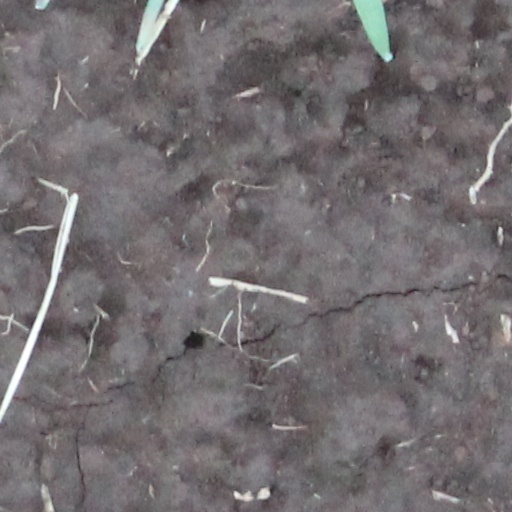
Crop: wheat